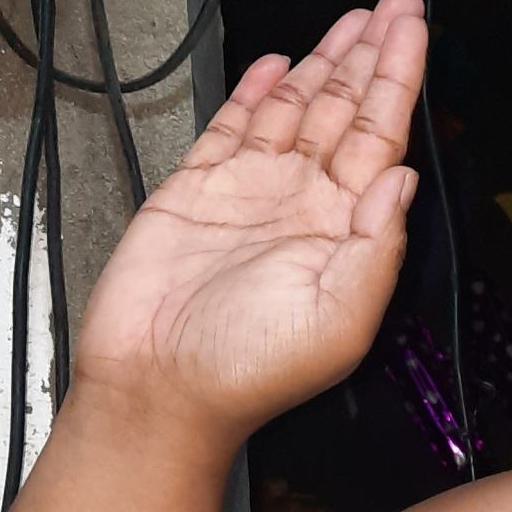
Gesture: stop